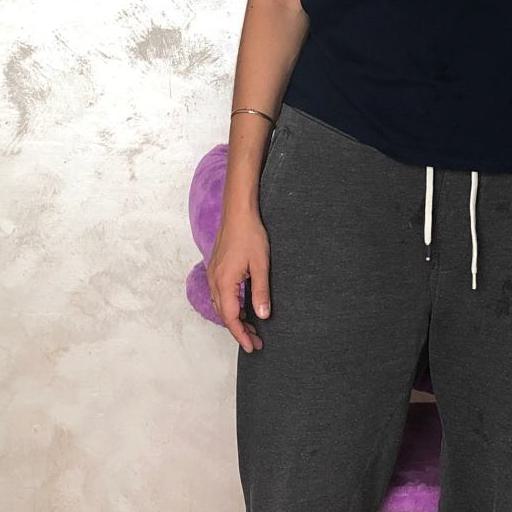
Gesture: no_gesture